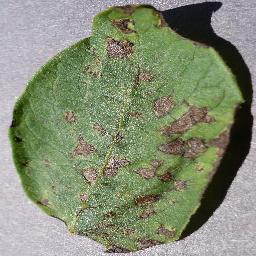
Etiqueta: Tizon_Temprano